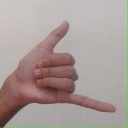
अक्षर: द